Primeval series 1

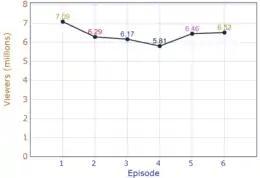

The production of the first series was announced by ITV on 27 December 2005. The first promotional trailer for the series was released on 2 February 2007. The premiere of the first episode on 10 February was seen by over seven million viewers with an audience share of 29%, seen as a promising start to the series. The premiere was more than a million viewers up on the average audience of its slot on ITV and beat the simultaneous airing of "Shrek" on BBC One (which received 6.2 million viewers).